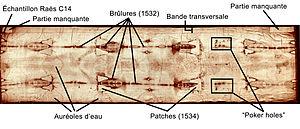
Shroudofturin rotated avec légende
Le suaire de Turin, ou linceul de Turin, est un drap de lin jauni de 4,42 mètres de long sur 1,13 mètre de large montrant l'image floue d'un homme présentant les traces de blessures compatibles avec un crucifiement. La représentation figurant certains détails de la Crucifixion de Jésus de Nazareth décrite dans les évangiles canoniques est l'objet de piété populaire et est considérée par l'Église catholique comme une icône. Certains croyants la vénèrent comme une relique insigne, le « Saint-Suaire ».
Le suaire de Turin, une pièce de lin communément associée à la crucifixion et l'ensevelissement de Jésus-Christ, a fait l'objet de multiples tests scientifiques, le plus connu d'entre eux étant la datation au carbone 14 dans le but de déterminer l'authenticité de la relique. En 1988, trois laboratoires datèrent des échantillons prélevés sur le suaire et parvinrent à la conclusion que ce dernier datait d'entre 1260 et 1390 ce qui coïncidait avec la première apparition du suaire en France vers le milieu du XIVᵉ siècle.